The Forest Quartet

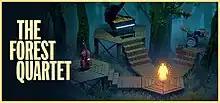
Steam version digital art

The Forest Quartet is a 2022 video game created by Danish independent developer Mads Vadsholt under the name Mads and Friends, and published by Bedtime Digital Games. The game is a puzzle-based adventure game in which the player is a spirit tasked to reunite the members of her former band by reinvigorating life into the forest they inhabit. Players float around three stages and interact with items to complete puzzles that inspire the band members to move on, by illuminating the darkness of the forest and putting out fires. Upon release, the game received average reviews, with critics praising the game's audiovisual design and relationship between graphics and sound, whilst critiquing the challenge and complexity of its puzzle gameplay. "The Forest Quartet" was recognized for its audio design by winning the 'Excellence in Audio' award at the 2023 Independent Games Festival.